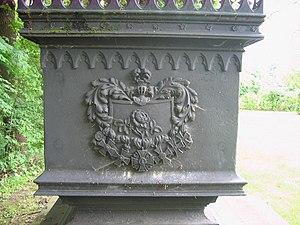
Mémorial pour Ernst Michael von Schwichow à Minden, arrondissement de Minden-Lübbecke, Rhénanie-du-Nord-Westphalie, Allemagne. العربية